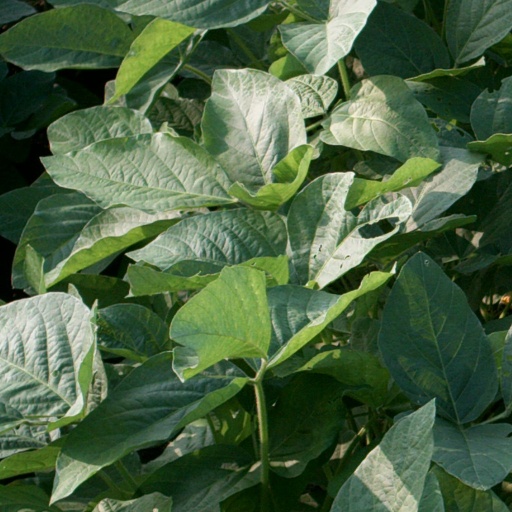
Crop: soybean